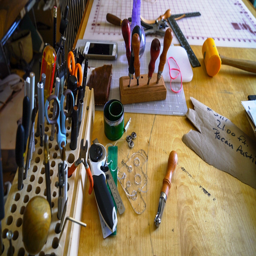
the tools of trade in her workshop .